Reactions to the 2021–2022 Russo-Ukrainian crisis

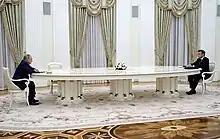
Russian President Vladimir Putin and French President Emmanuel Macron in Moscow on 7 February 2022

On 10 January 2022, Lithuanian State Defense Council was convened to discuss the Russian-Ukrainian tensions. In response to the aggressive Russian military behaviour, the council decided to increase the number of troops and speed up military modernization plans. On January 17, Latvia increased the military presence in the eastern part of the country. On 19 January, Kaja Kallas, the Prime Minister of Estonia, announced an extraordinary increase of defense spending by €380 million for the current fiscal year. The Baltic states also decided to accelerate their own acquisition of arms, including the joint rocket artillery system.